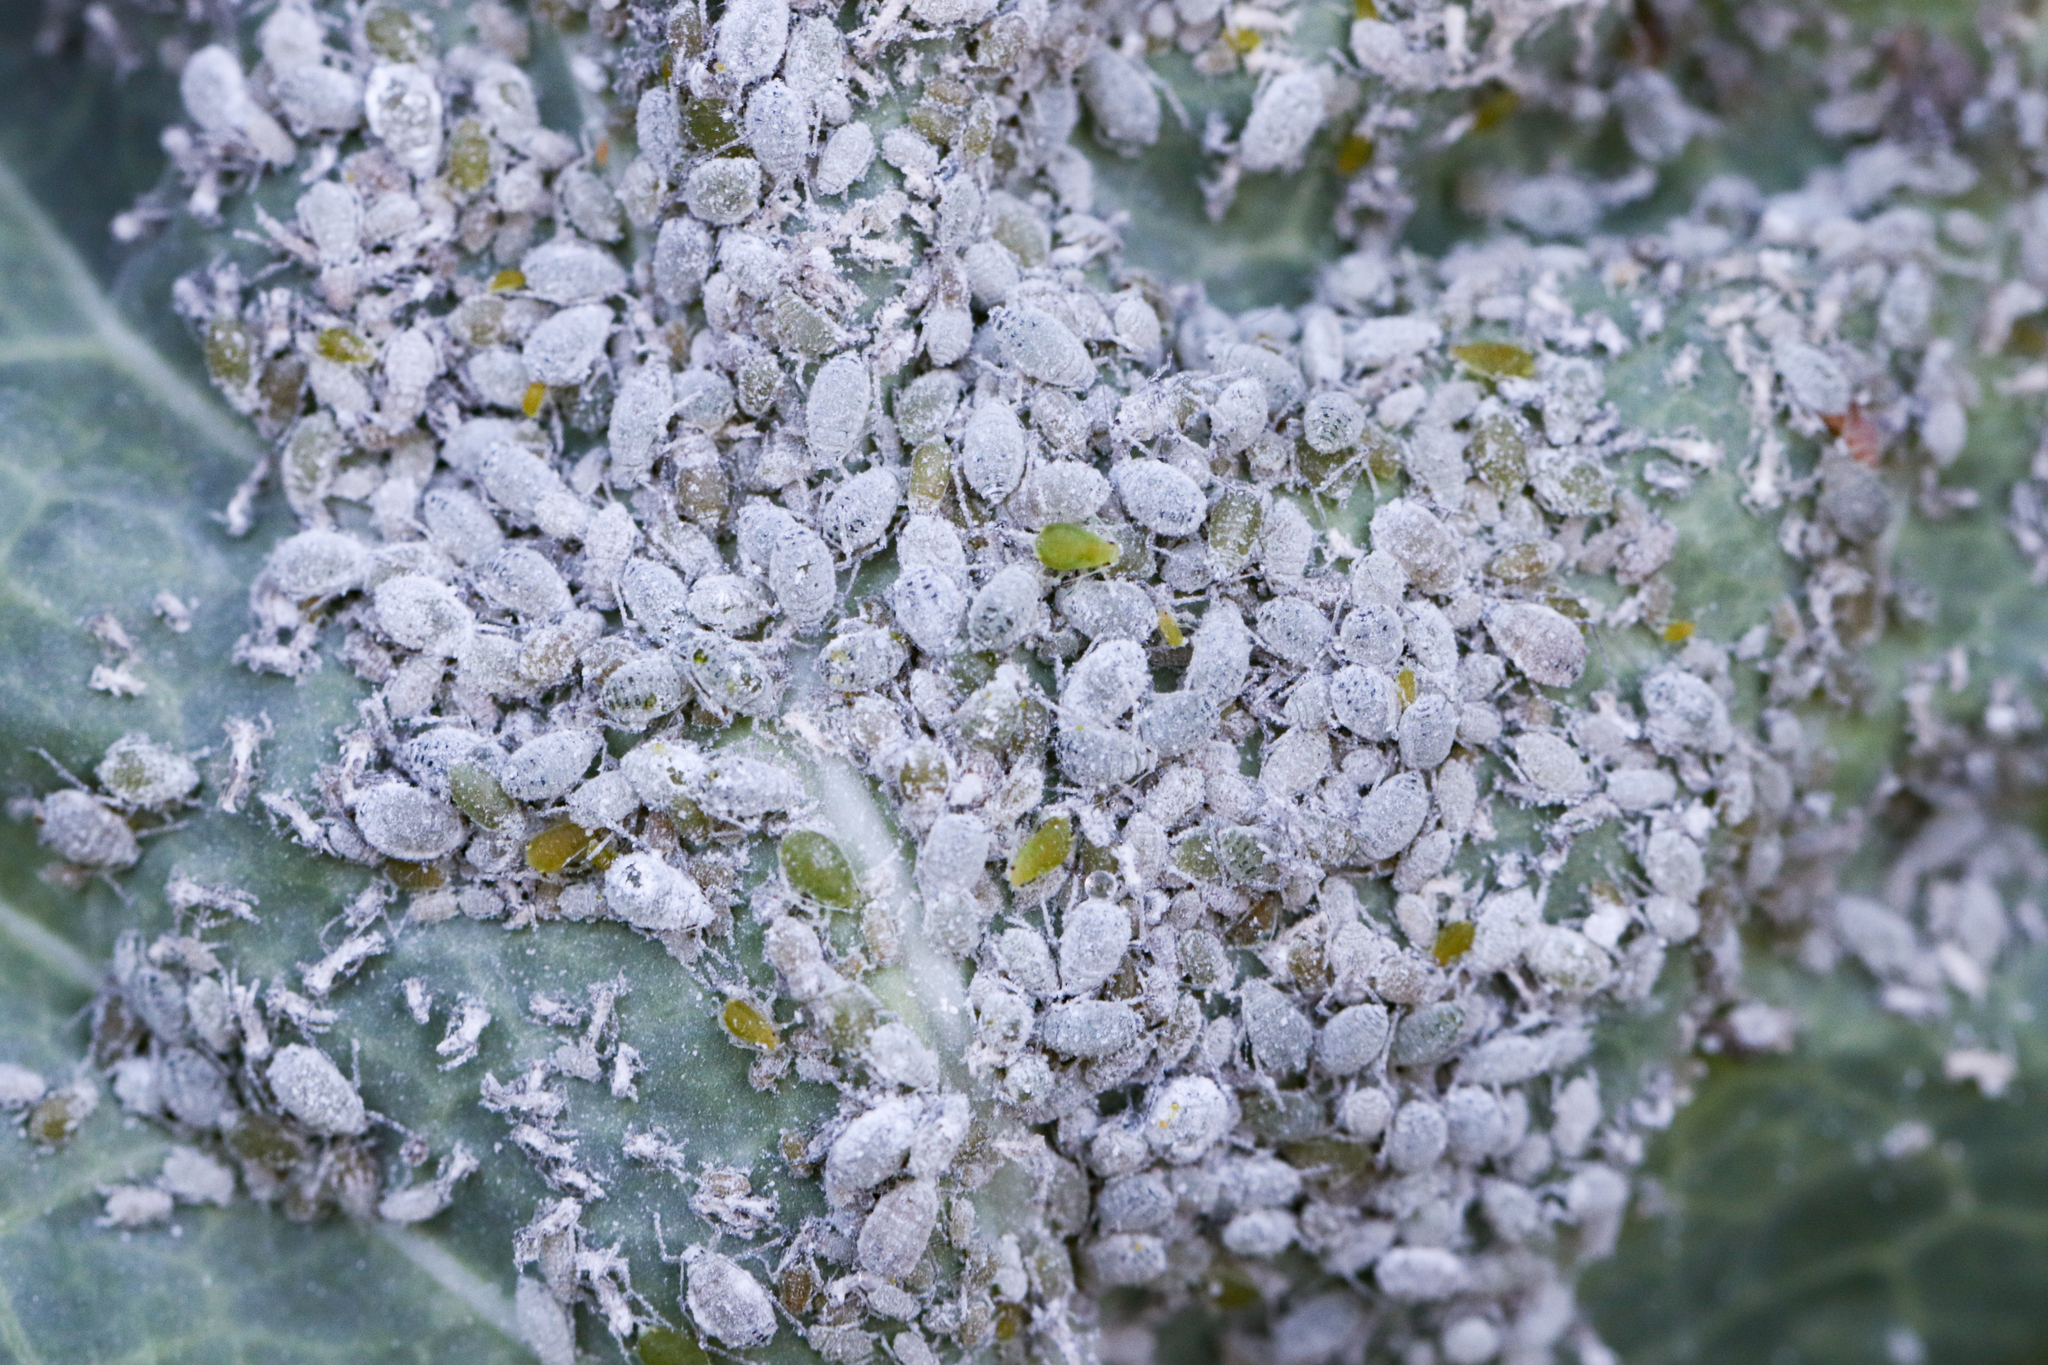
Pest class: cabbage_aphid